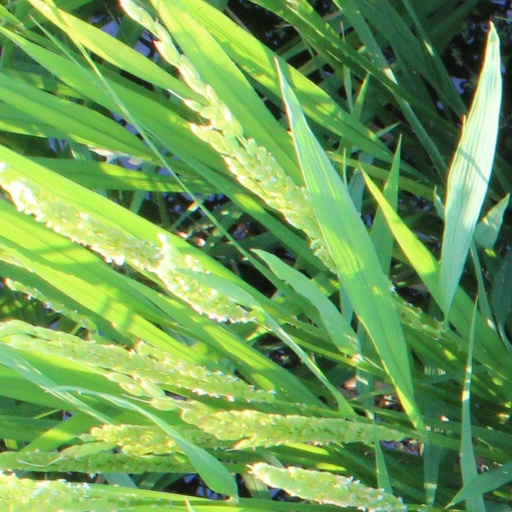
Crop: rice